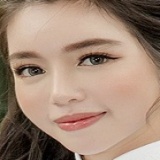
diễn viên Elly Trần